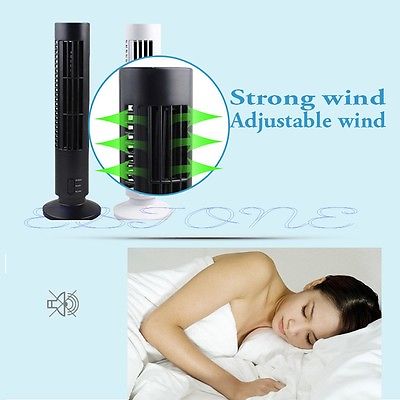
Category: fan